Frederick Tilney

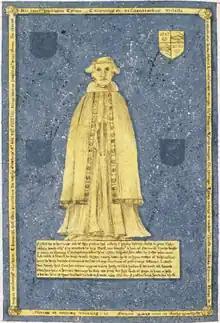
Ledger stone and monumental brass of Philip Tilney (d.1453) formerly in Lincoln Cathedral (where he retired to as a secular canon), the father of Frederick Tilney.

On an unknown date, Frederick married his wife Elizabeth Cheney, the eldest child of Lawrence Cheney (c. 1396 – 1461), High Sheriff of Cambridgeshire, and his wife, Elizabeth ( Cokayne). They only had one daughter: